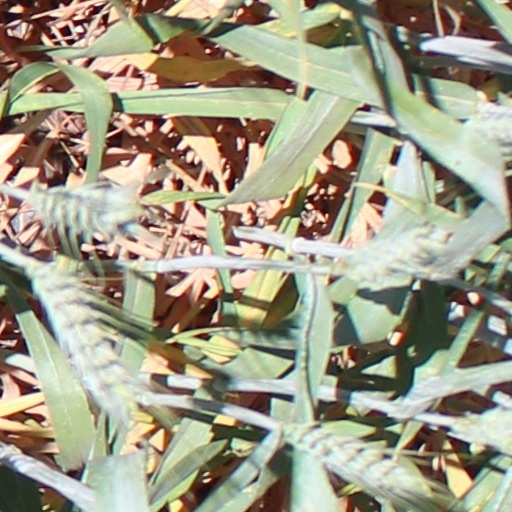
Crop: wheat